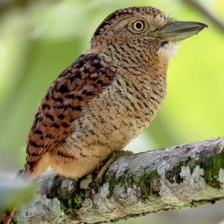
Species: BARRED PUFFBIRD
Scientific name: NYSTALUS RADIATUS